Felixstowe

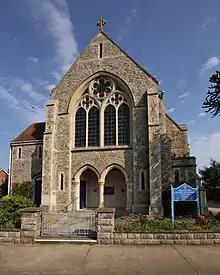
United Reformed Church on Orwell Road

Cotman, the architect, designed many of the most famous buildings in Felixstowe including the Railway Station, Harvest House (Felix Hotel), the Orwell and Bath Hotels, Barclays and Lloyds Banks plus many others. He also designed and lived in the original bungalow that forms the lower two floors of Cotman Lodge care home. He was the nephew of John Sell Cotman, the famous Norwich water-colour artist.